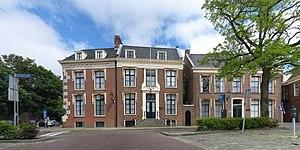
L'Académie frisonne a été créée en 1938. C'est un institut de recherche et de documentation sur la Frise et sur la langue frisonne occidentale et la culture frisonnes, rattaché à l'Académie royale des arts et des sciences néerlandaise. L'Académie compte une soixantaine de collaborateurs. Sur le plan juridique, elle a le statut de fondation. Son siège est à Leeuwarden.